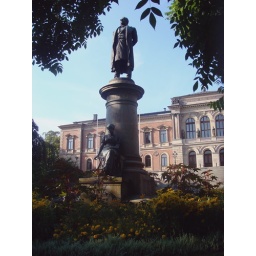
Statue of Guy with Girl at the base in front of building associated with the University of Uppsala